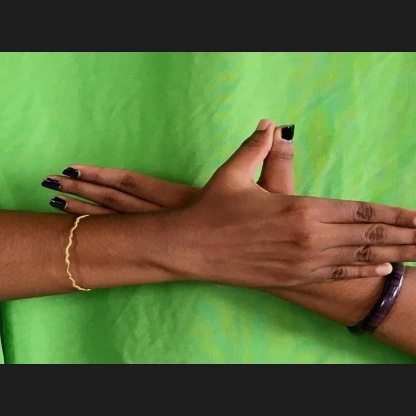
Mudra: Garuda